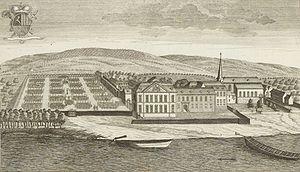
Seraing ou Seraing-sur-Meuse est une ville francophone de Belgique située en Région wallonne dans la province de Liège. Il s'agit du lieu de l'ancienne résidence d'été des princes-évêques de Liège avant de devenir une ville industrielle au XIXᵉ siècle.
Le château de Seraing, également appelé Palais d'été des princes-évêques ou Château Cockerill est un château situé sur les rives de la Meuse dans la ville belge de Seraing. Le bâtiment était jusqu'au XVIIIᵉ siècle la résidence des princes-évêques de Liège, près de la capitale de la Principauté Liège. Après la sécularisation de la Principauté, le château est devenu le siège du producteur sidérurgique John Cockerill.